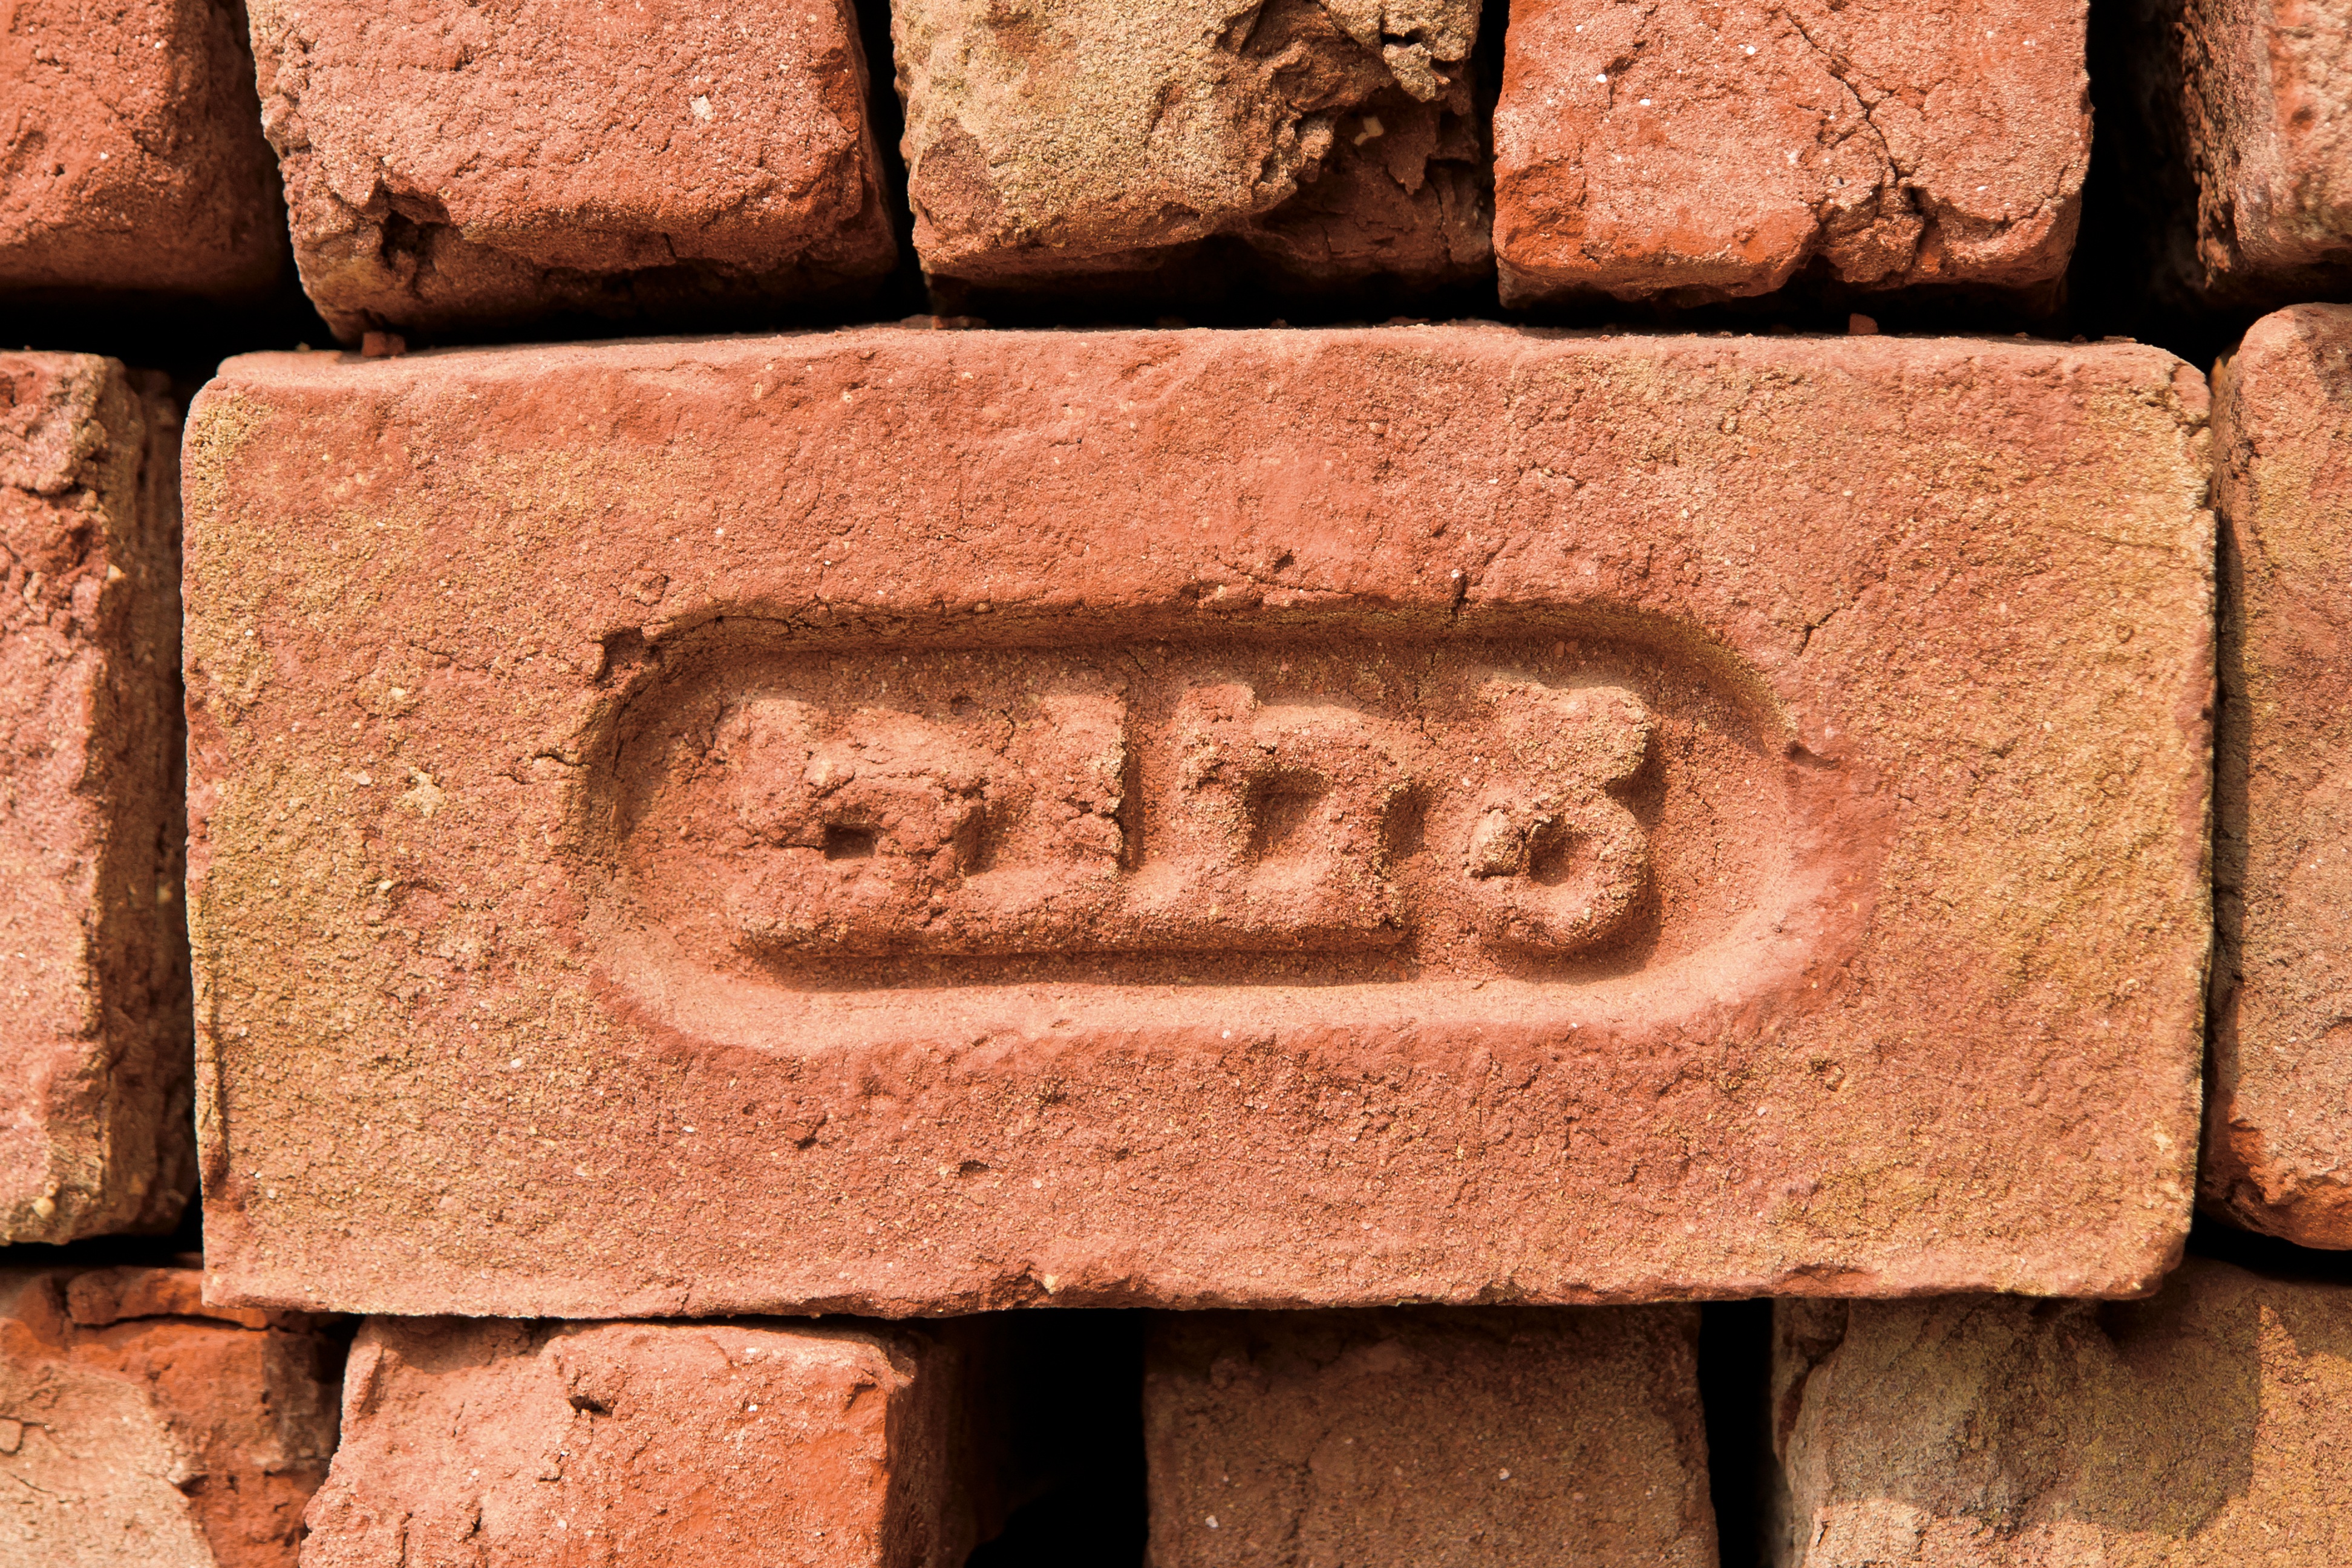
rock, wood, wall, red, soil, brick, material, brickwork, indian, sanskrit, ancient history, inscriptive